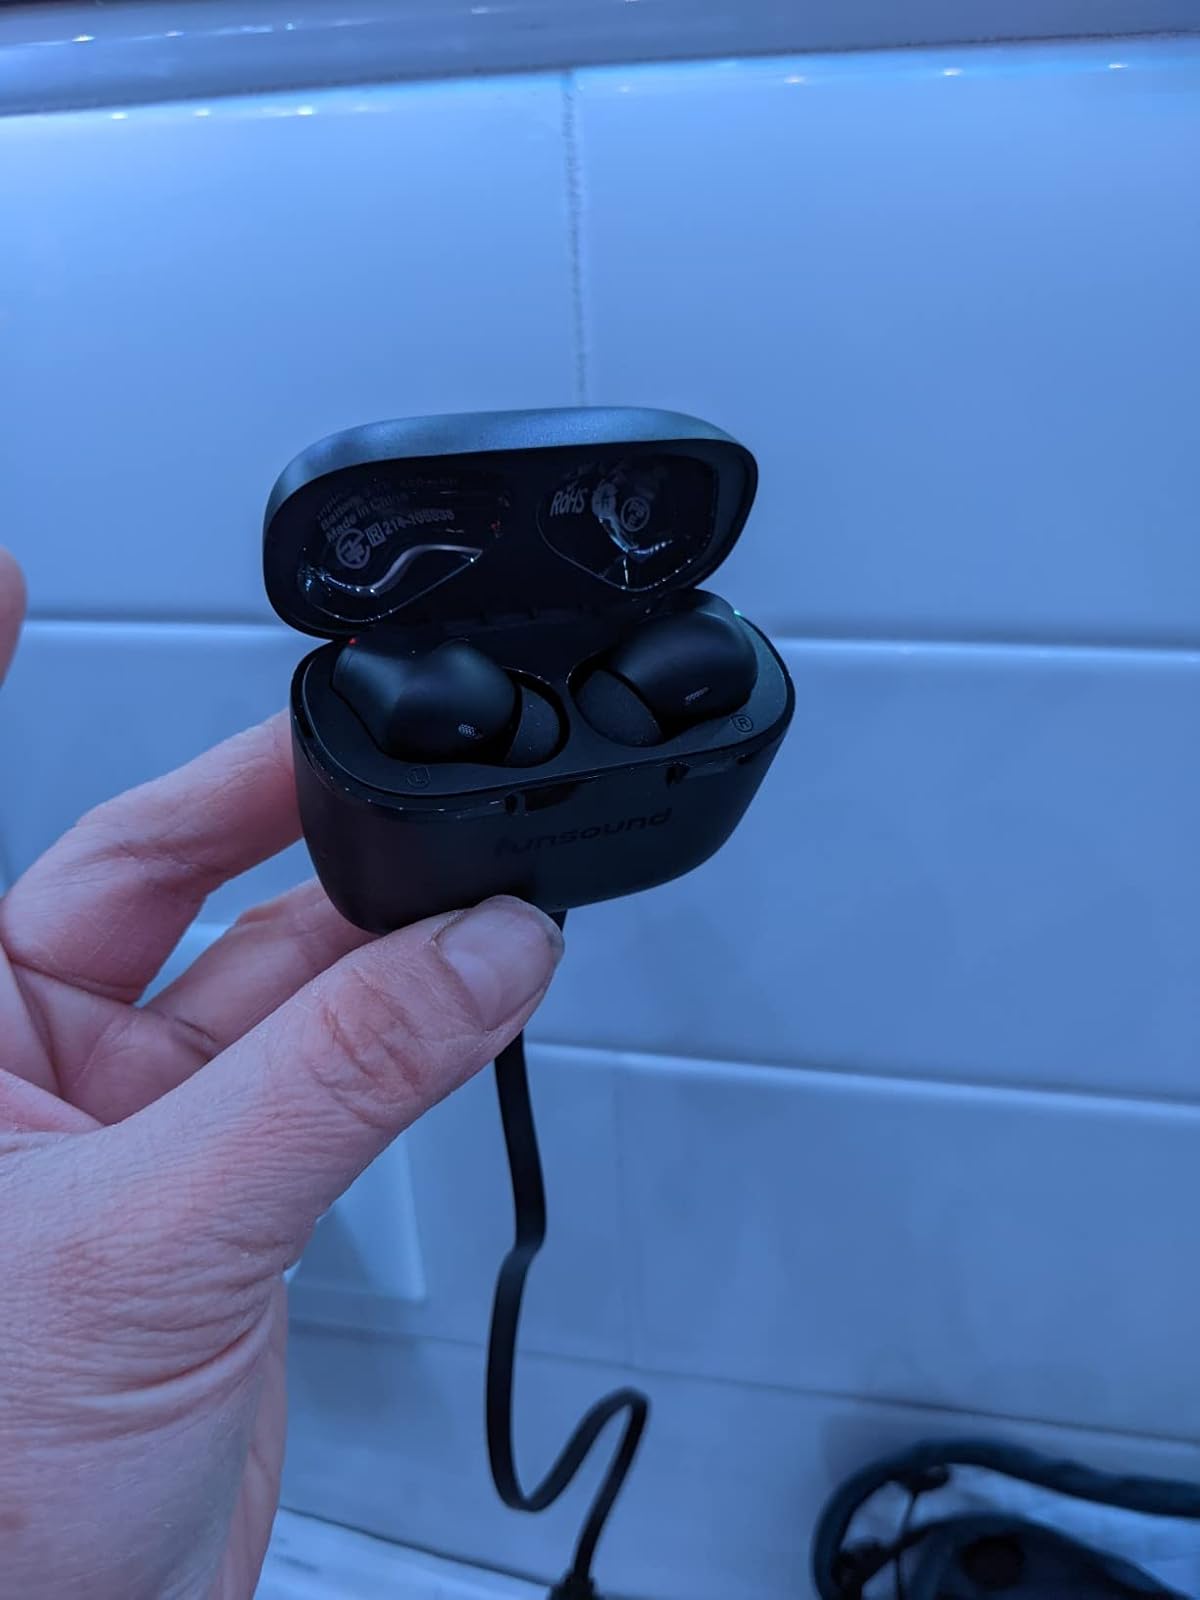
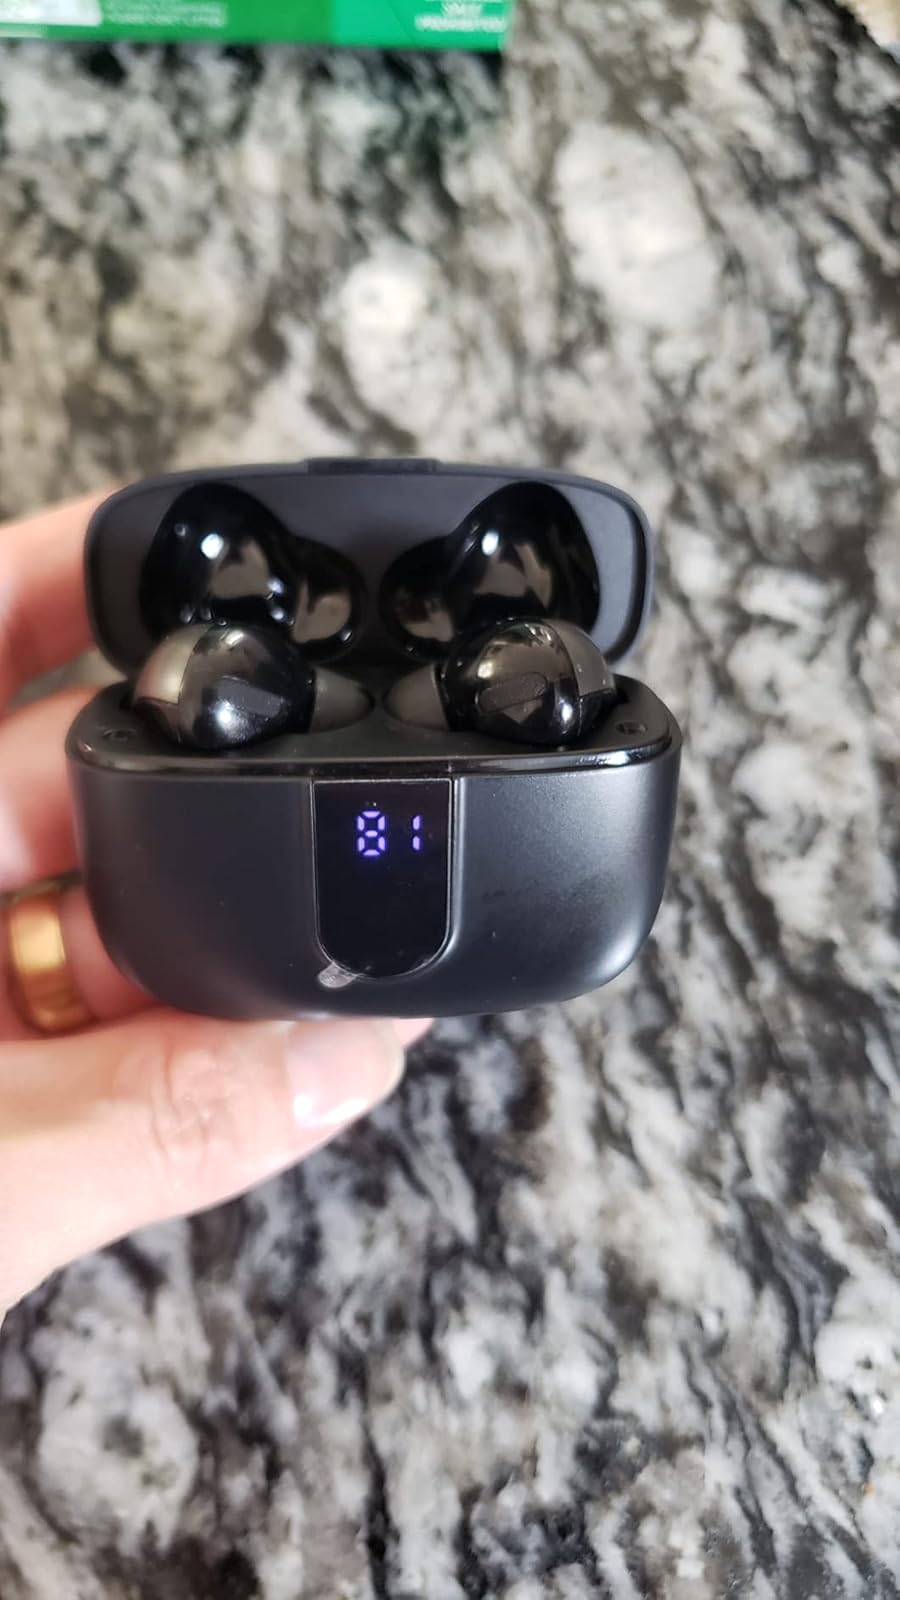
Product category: earbuds
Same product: no